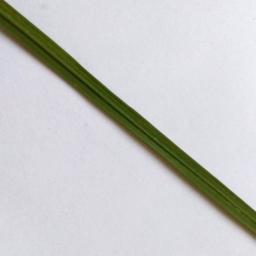
Label: Rice___Healthy